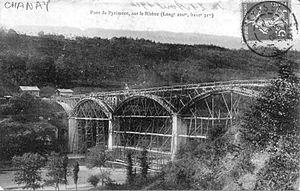
Carte postale représentant la construction du premier pont de Pyrimont (ou viaduc de Pyrimont) en 1905. Construit de 1905 à 1907. Inauguré en 1907. Détruit en 1940 par l'armée française pour retarder l'avancée de l'armée allemande.
Le pont de Pyrimont à Chanay était un pont en arc utilisé comme pont routier. Il franchit le Rhône entre Chanay et Challonges. Il fut inauguré le 8 septembre 1907 et détruit en juin 1940 par l'armée française, pour ralentir l'avancée allemande.